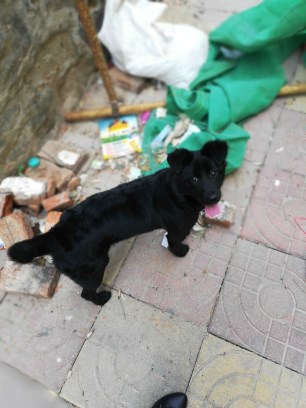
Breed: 3336-n000121-chinese_rural_dog